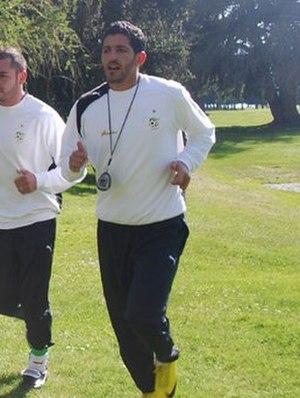
Rafik HALLICHE
Rafik Halliche, né le 2 septembre 1986 à Alger, est un footballeur international algérien, évoluant au poste de défenseur central au Moreirense FC.